Dixon Edward Hoste

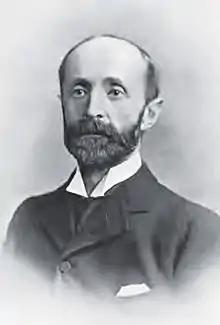
Missionary to China

Dixon Edward Hoste (23 July 1861 – 11 May 1946) was a British Protestant Christian missionary to China and the longest lived of the Cambridge Seven. He became the successor to James Hudson Taylor as General Director of the China Inland Mission, (from 1902 to 1935).